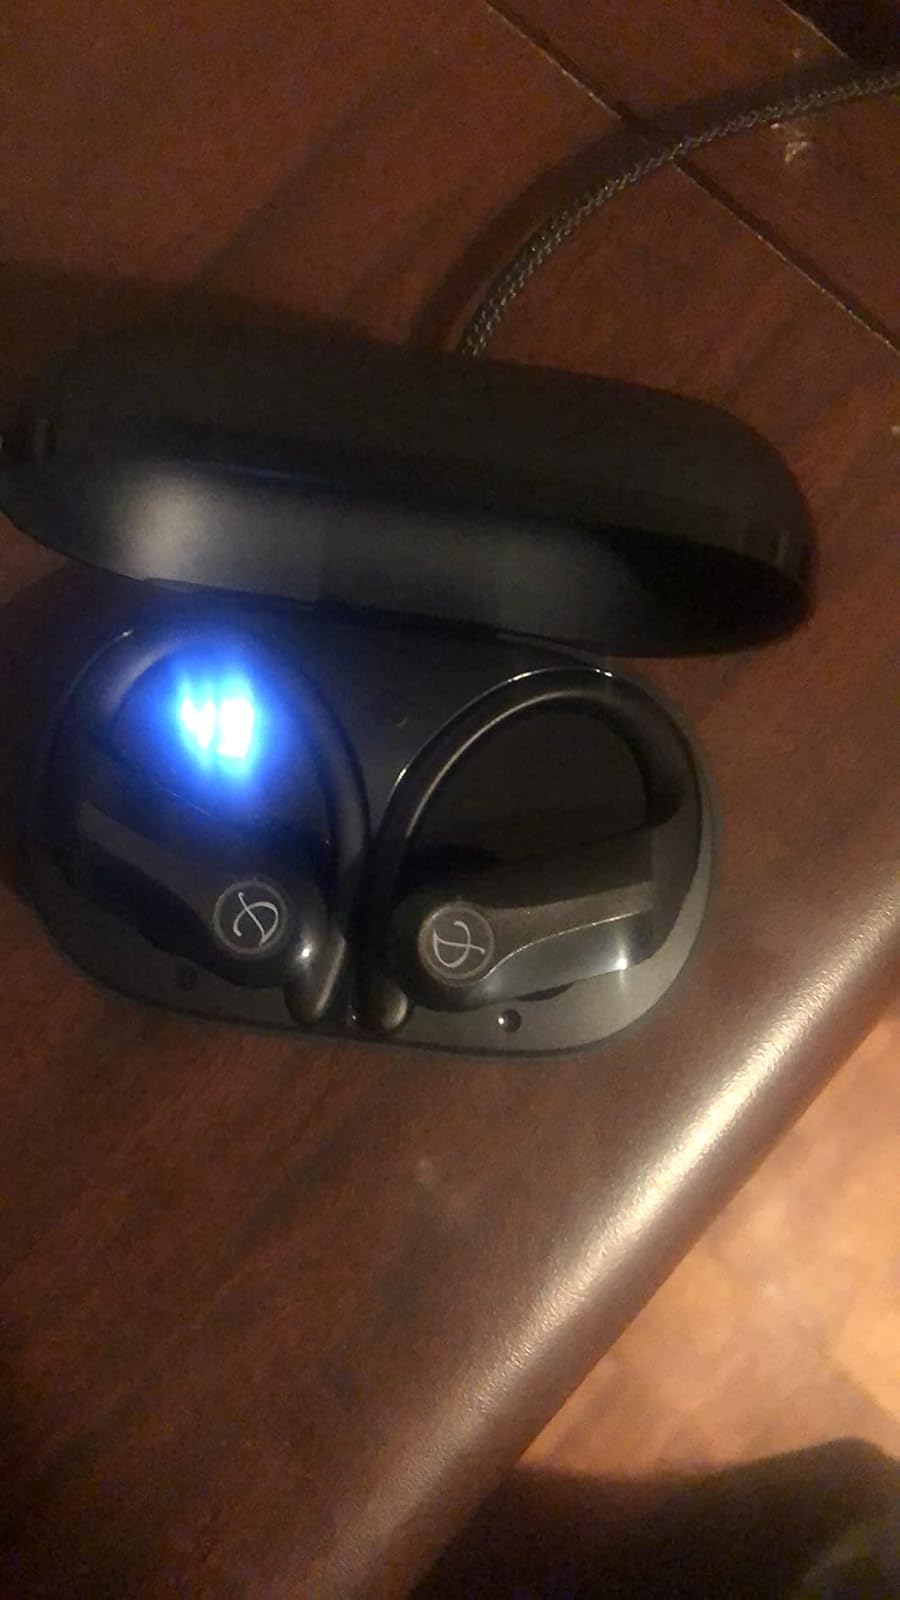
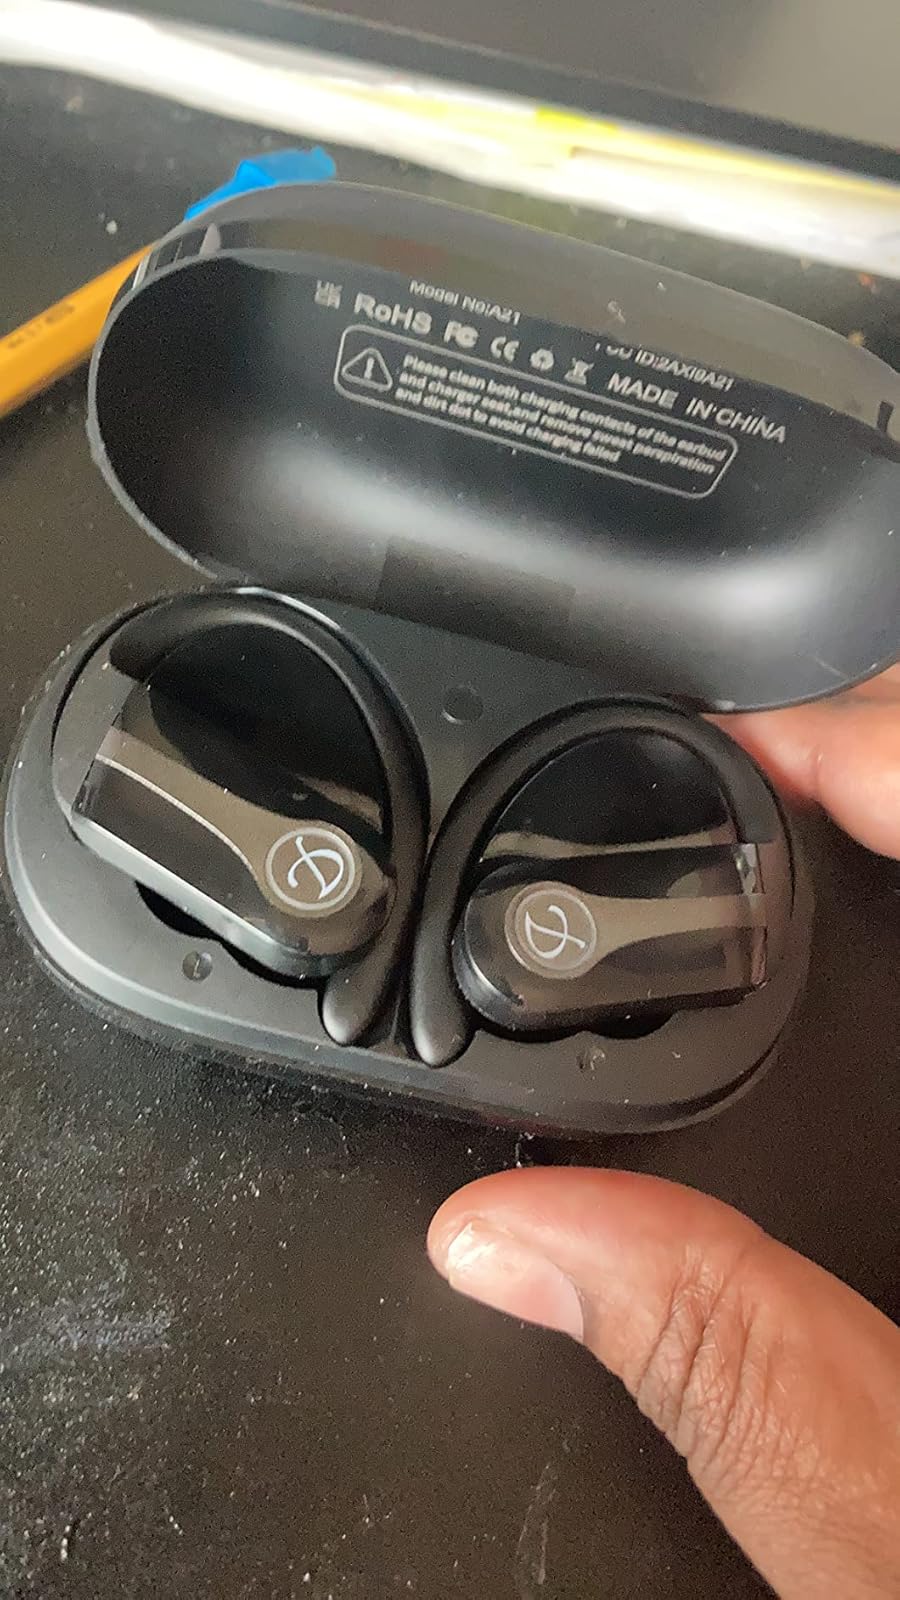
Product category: earbuds
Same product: yes